Swan 38 (yacht)

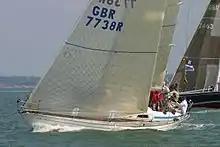
Swan 38

The boat was at one time supported by a class club that organized racing events, the "One Ton Class".